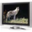
Label: television